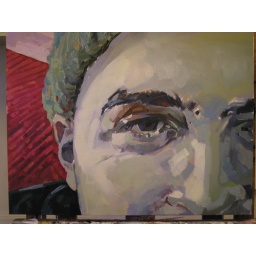
{on the easel} brian in green hat #2